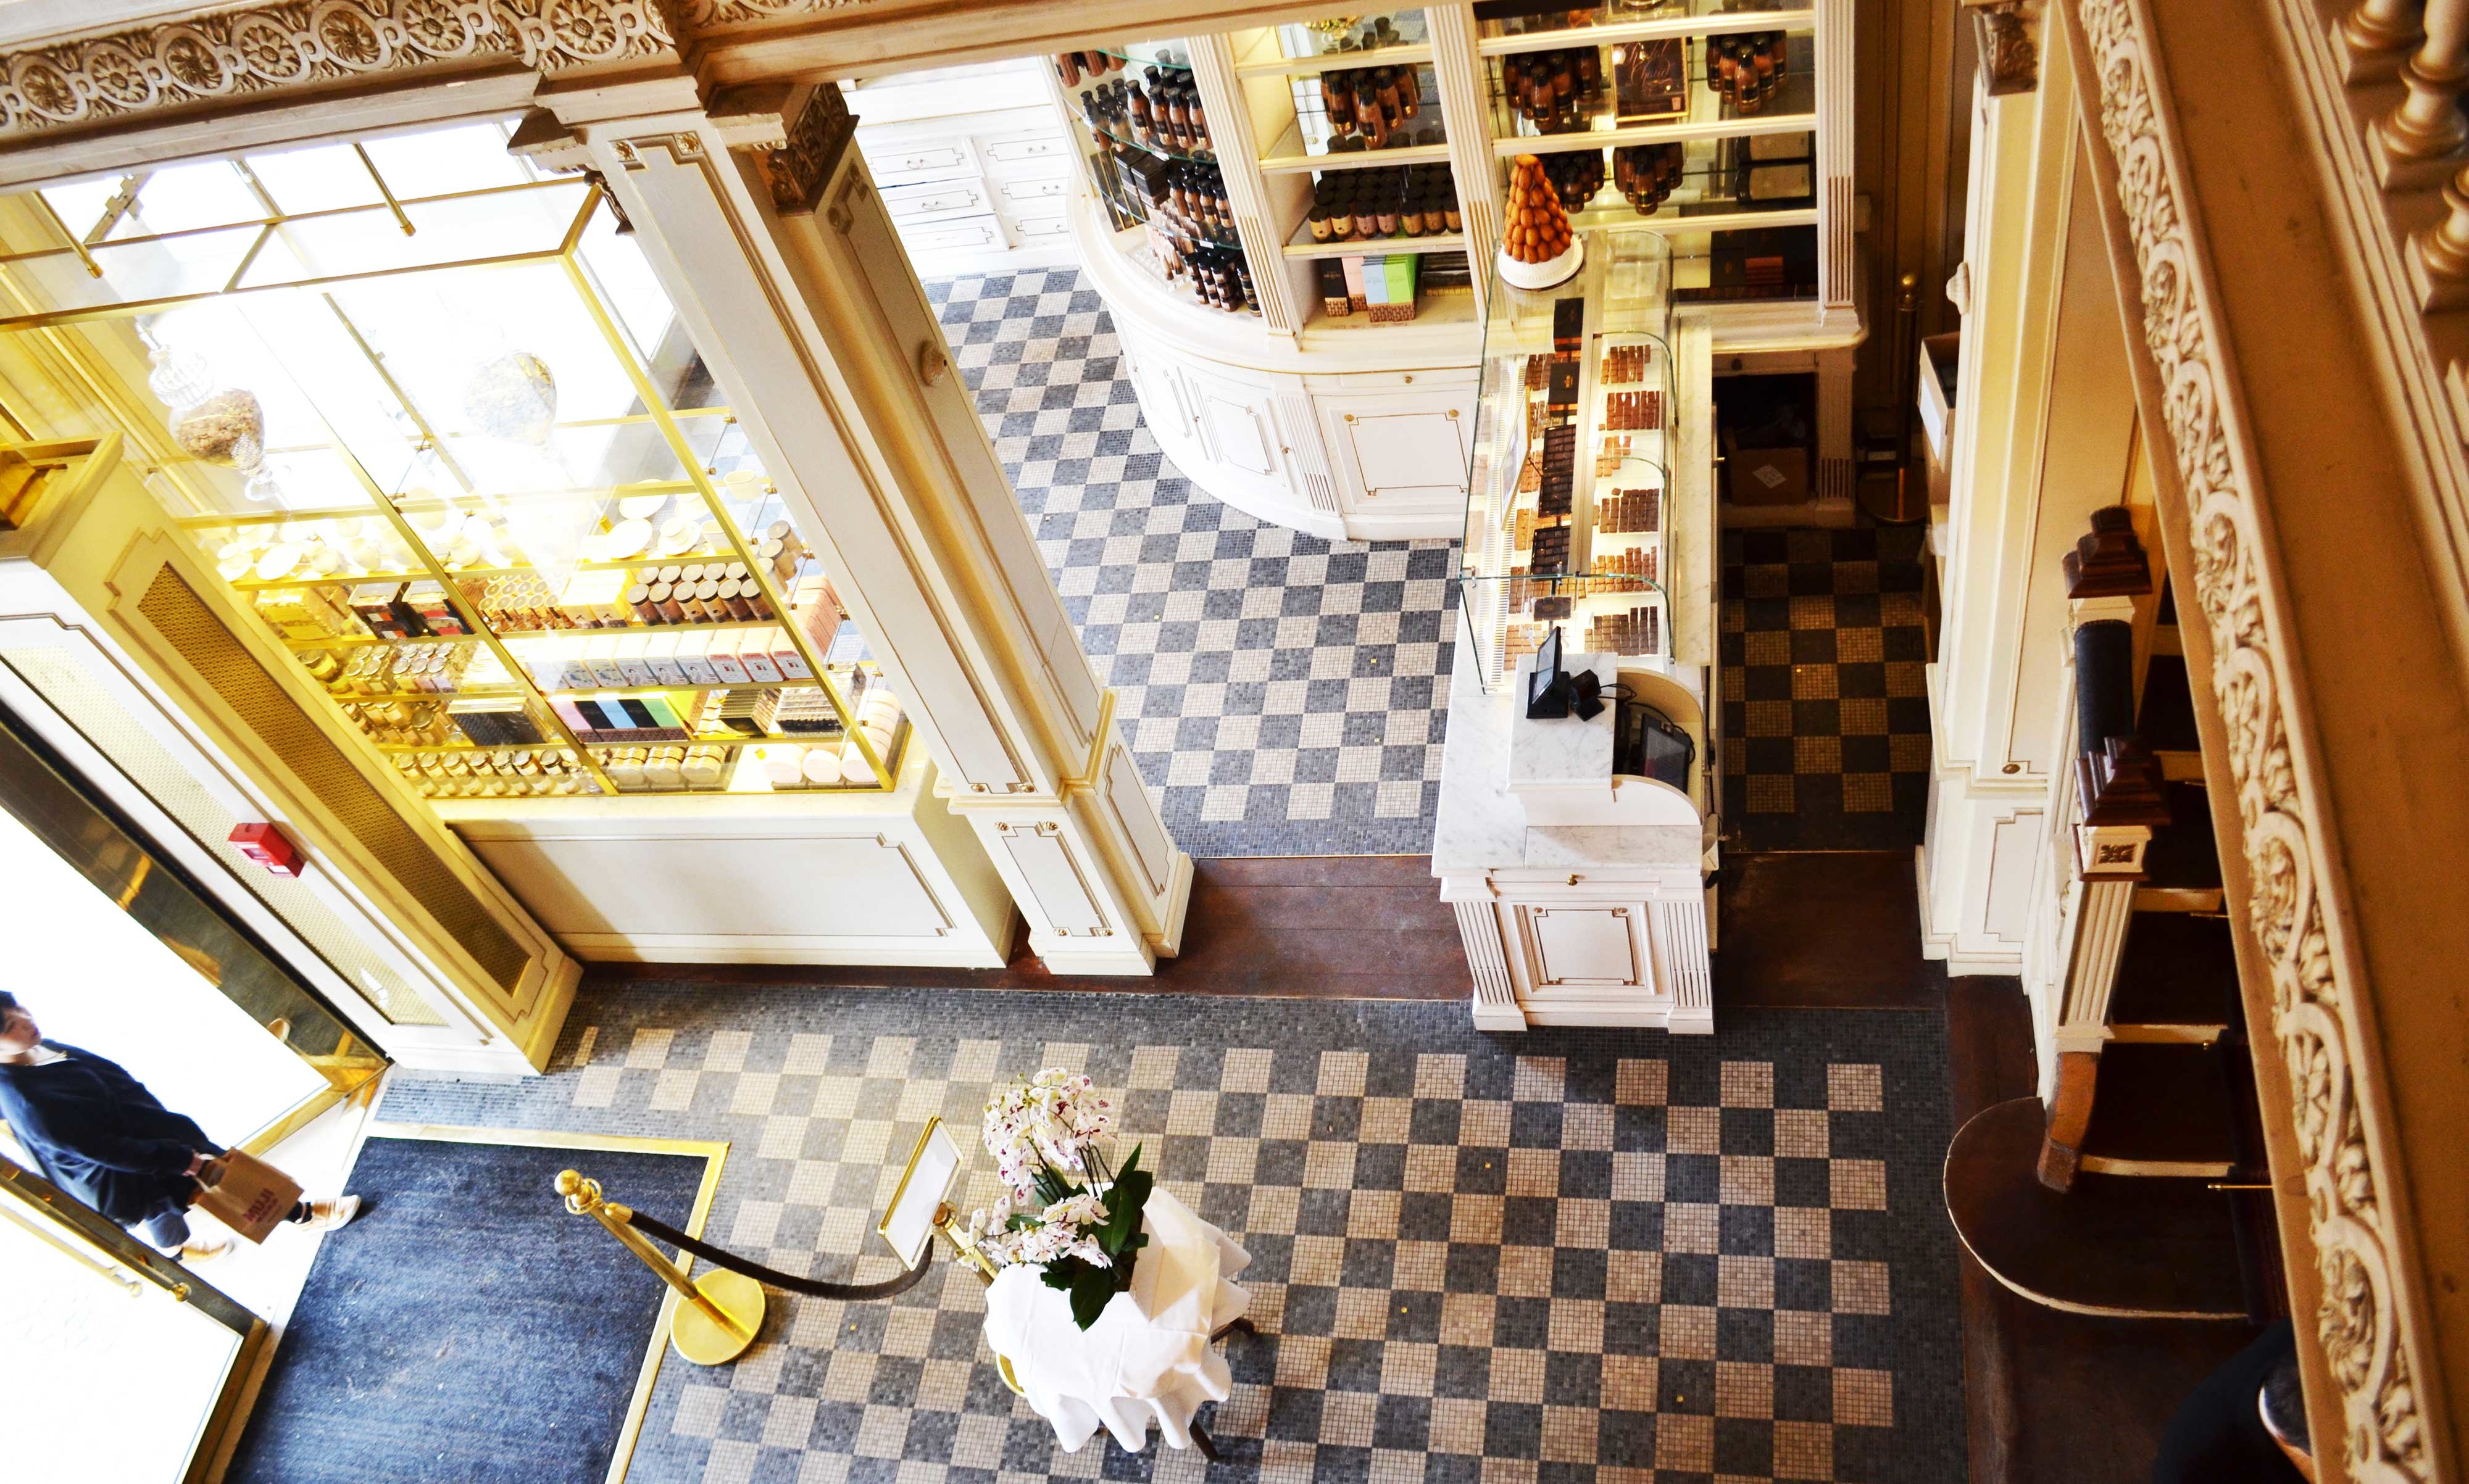
home, living room, room, interior design, design, flooring